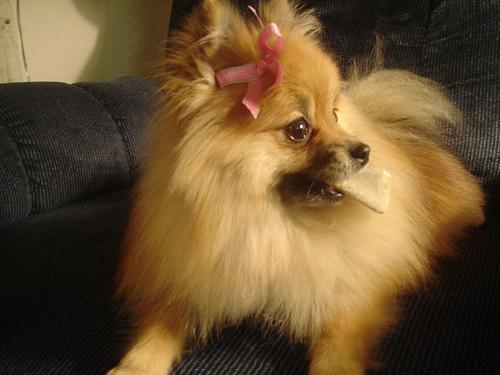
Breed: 1936-n000005-Pomeranian